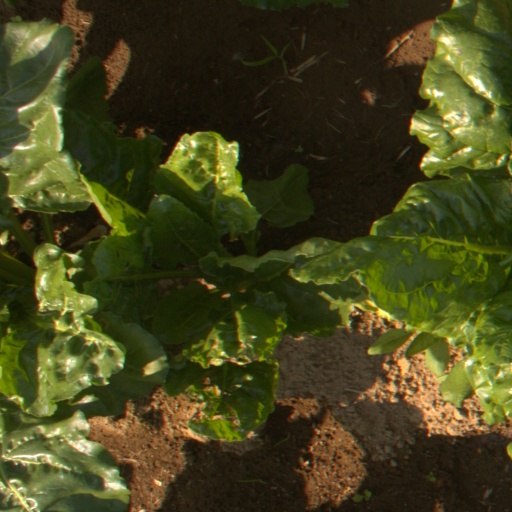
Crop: sugar beet